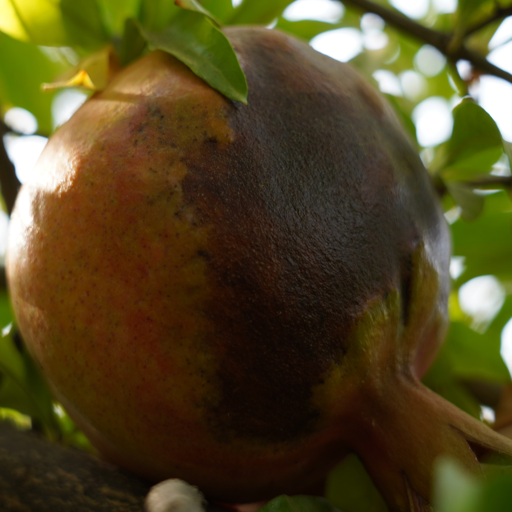
Label: Colletotrichum spp